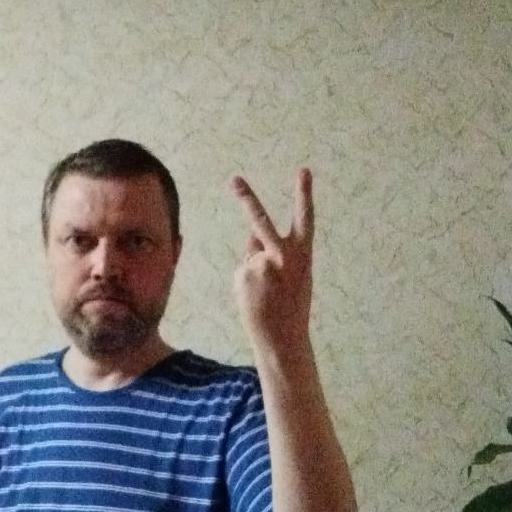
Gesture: peace_inverted